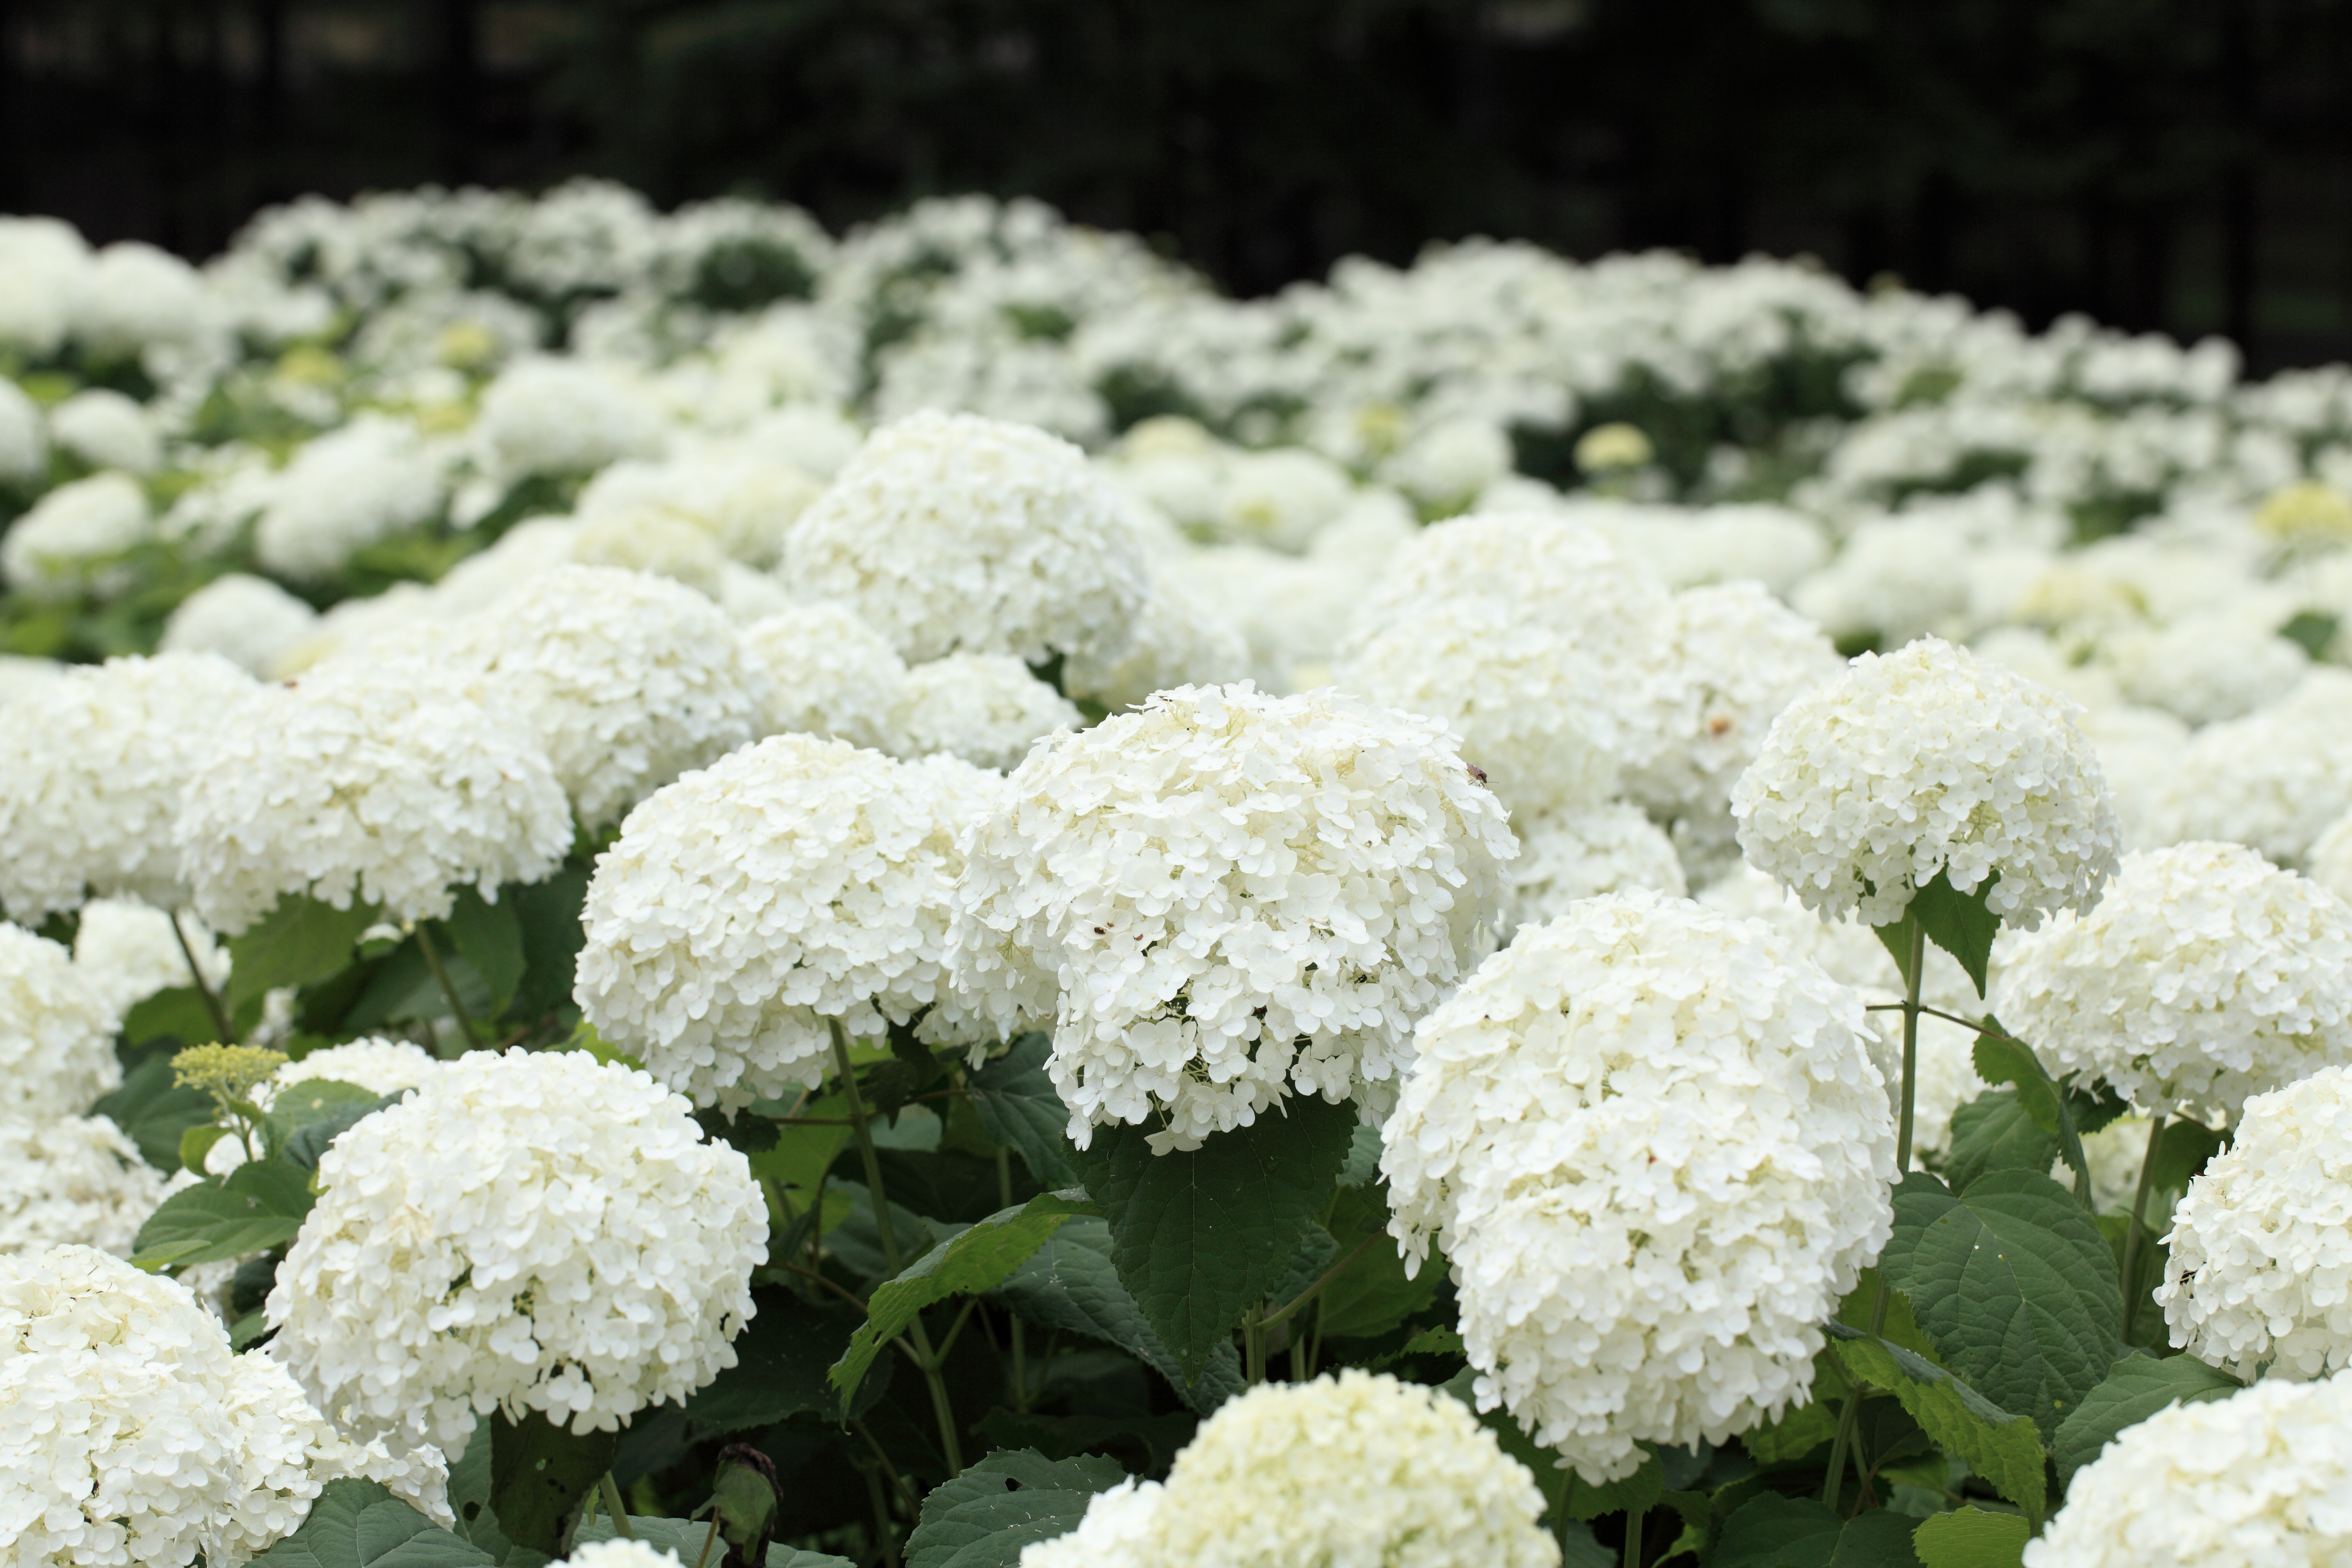
plant, flower, high, hydrangea, cool image, shrub, viburnum, 5d, hires, markii, hi, res, resolution, gunma, minakami, hodaigi, flowering plant, hydrangeaceae, cornales, land plant, chrysanths